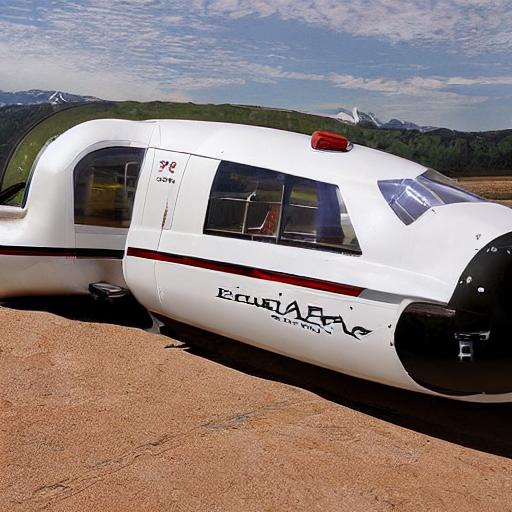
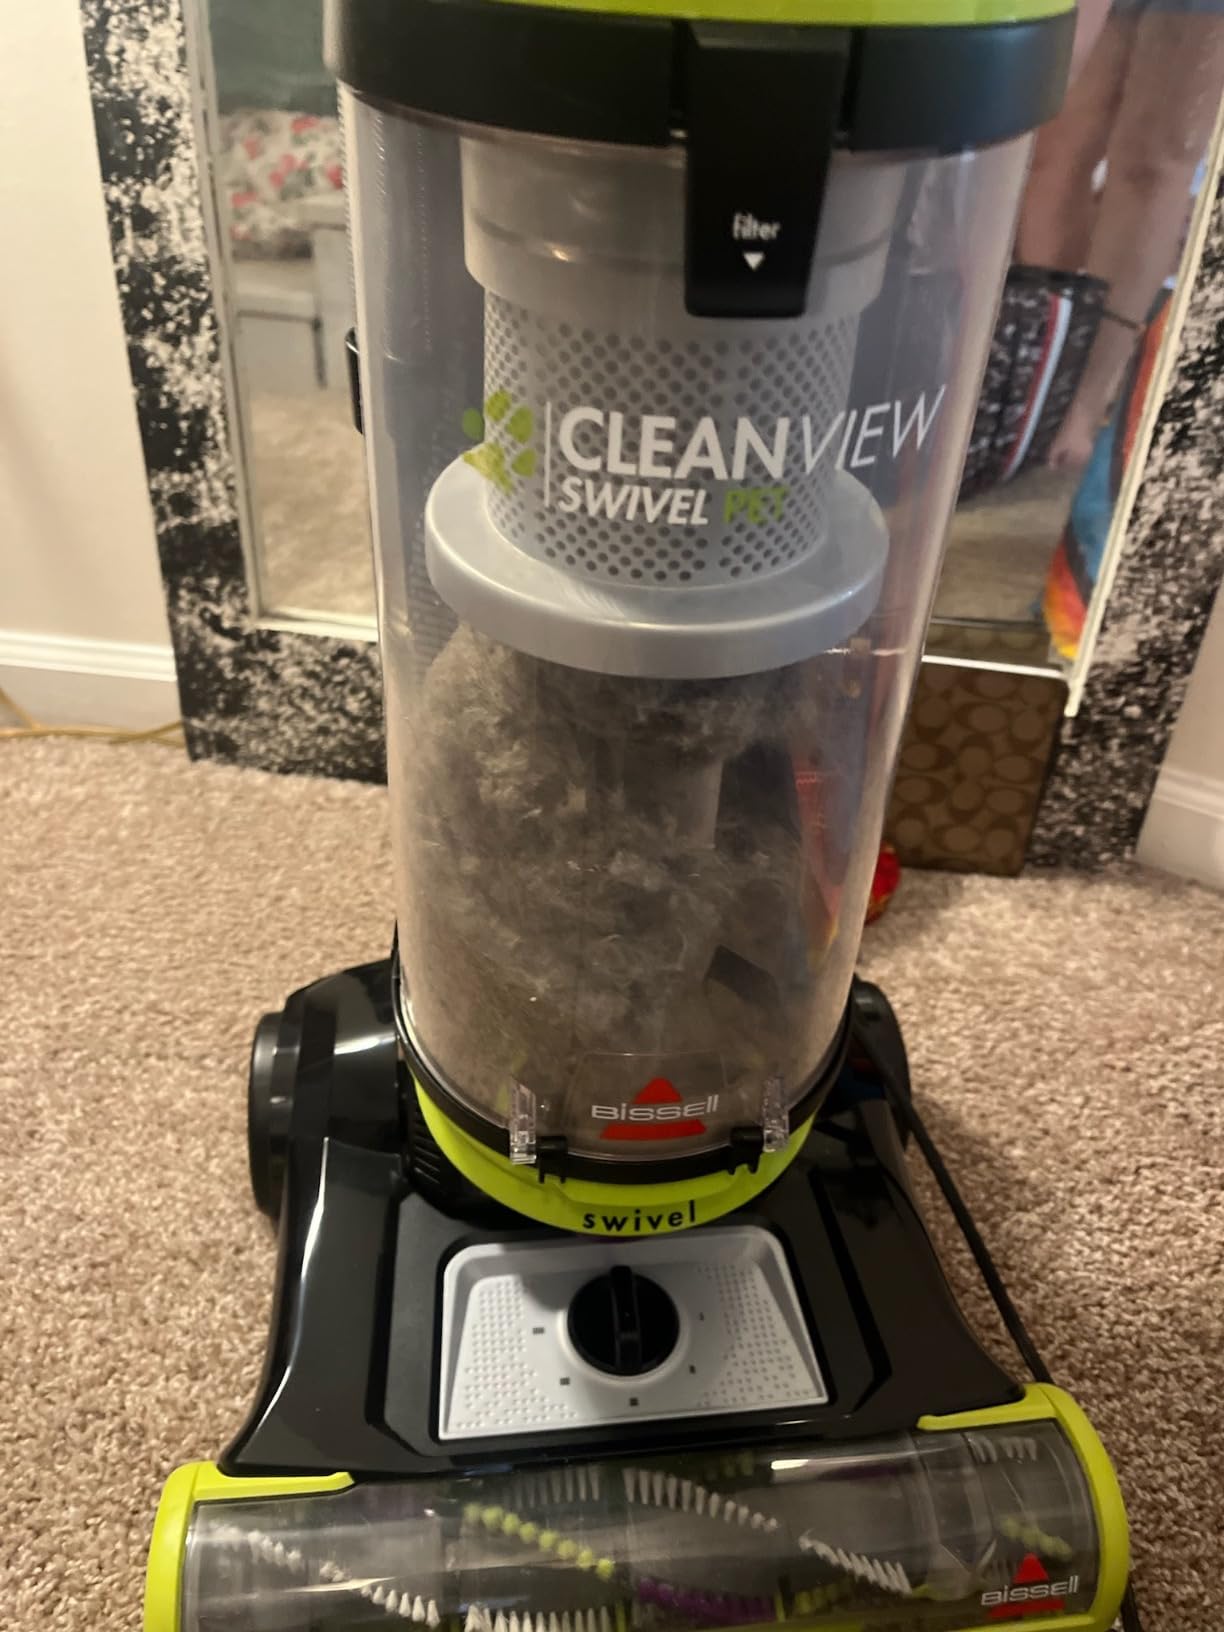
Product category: items_vacuum
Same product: no